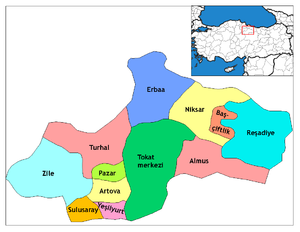
Turhal est une ville et un district de la province de Tokat dans la région de la mer Noire en Turquie.
Sulusaray est une ville et un district de la province de Tokat dans la région de la mer Noire en Turquie.
Artova est une ville et un district de la province de Tokat dans la région de la mer Noire en Turquie.